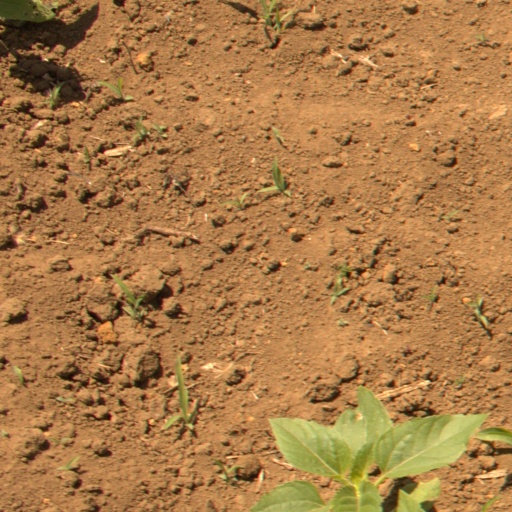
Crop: Jerusalem artichoke